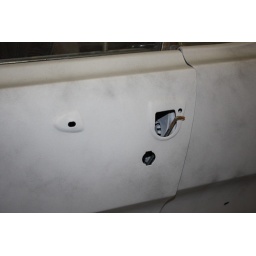
My Mustang in primer. Old door handles, locks, tail lights, etc taken out before the car was primered.